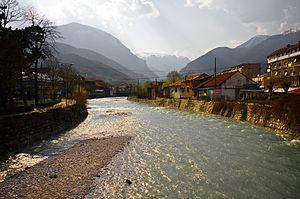
Pejë en albanais et Peć en serbe latin est une ville et une commune/municipalité du Kosovo. Elle fait partie du district de Pejë/Peć. En 2009, la population de la commune/municipalité était estimée par l'OSCE à 170 000 habitants. Selon le recensement kosovar de 2011, la ville intra muros compte 48 962 habitants et la commune/municipalité 96 450.